Virginie Courtier-Orgogozo

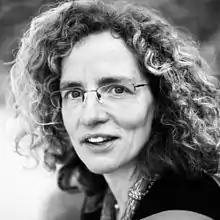

Virginie Courtier-Orgogozo is a French researcher of evolutionary biology and genetics. She is a director of research at the National Center for Scientific Research (CNRS) and head of the Evolution & Genetics Team at the Institut Jacques Monod.